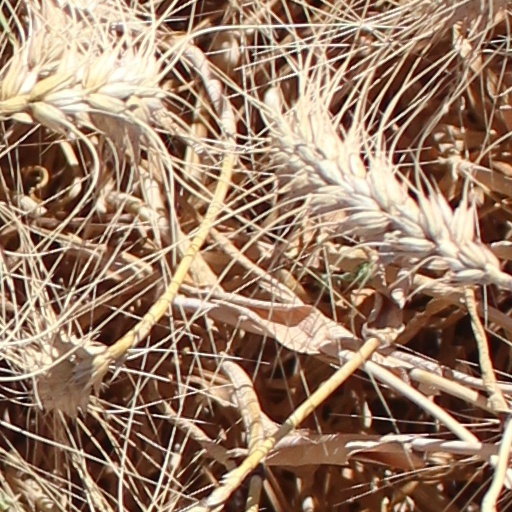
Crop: wheat